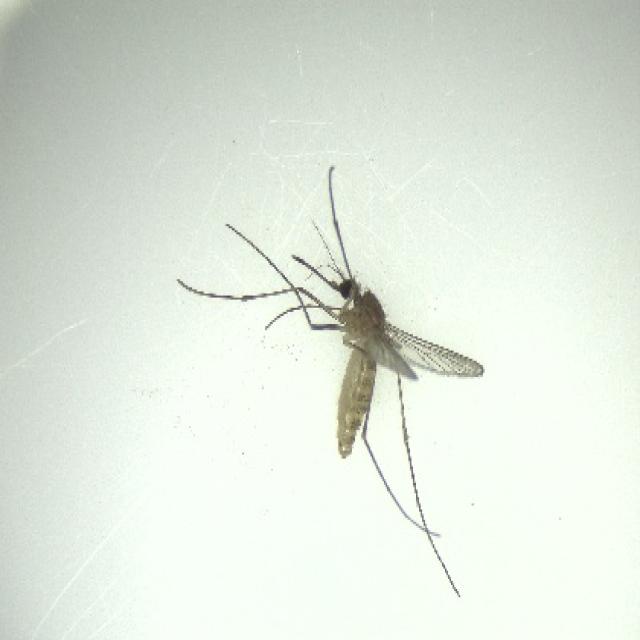
Species: culex_pipiens